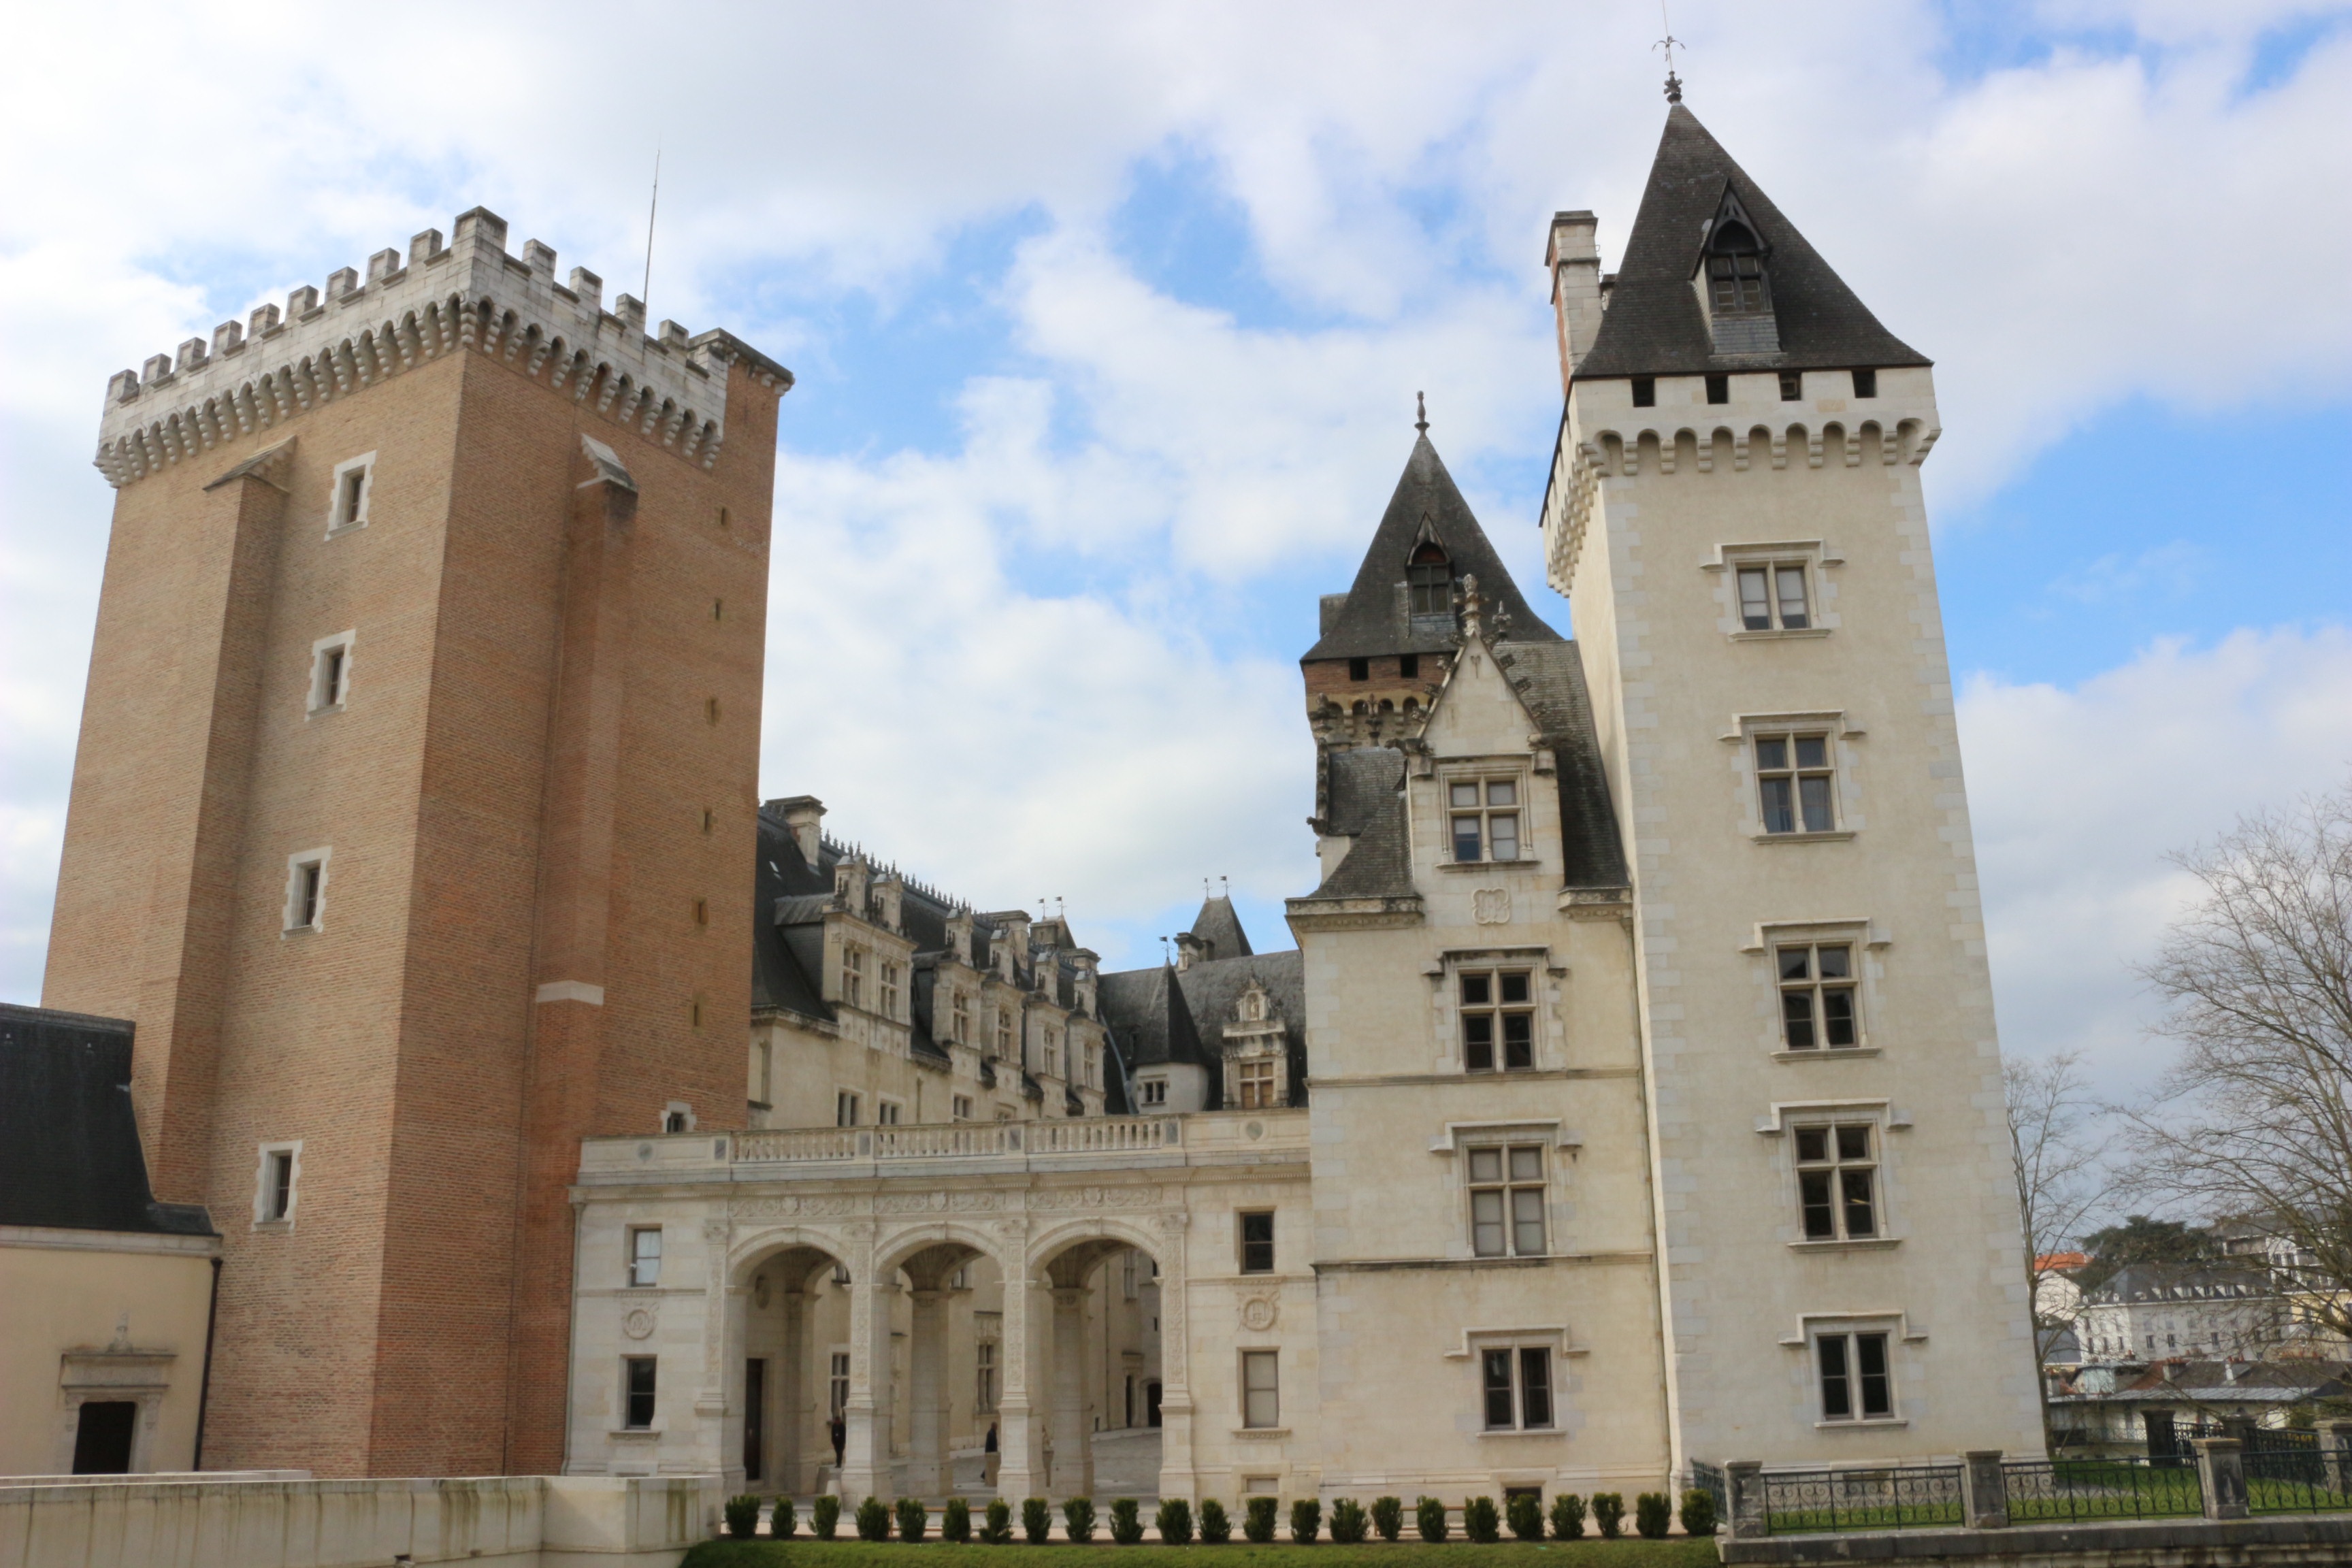
building, chateau, castle, facade, medieval architecture, entry, tours, stately home, historic site, water castle, castle pau, king of france, henri 4, bourbons